Hannes Walter (historian)

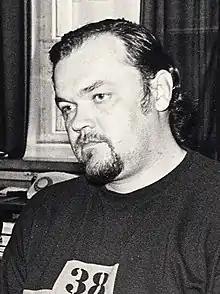
Hannes Walter in 1989

Hannes Walter (3 December 1952 Tallinn – 26 November 2004) was an Estonian war historian.